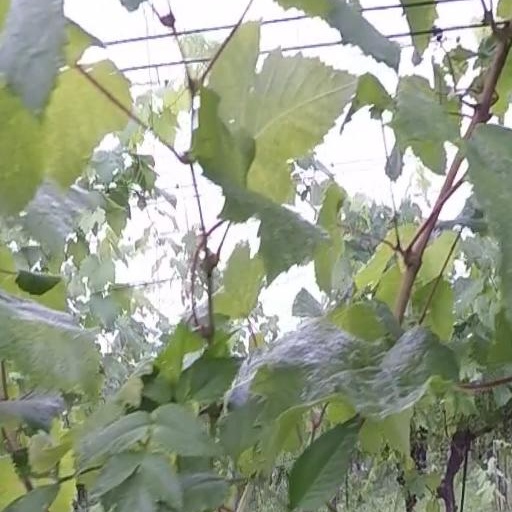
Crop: grape